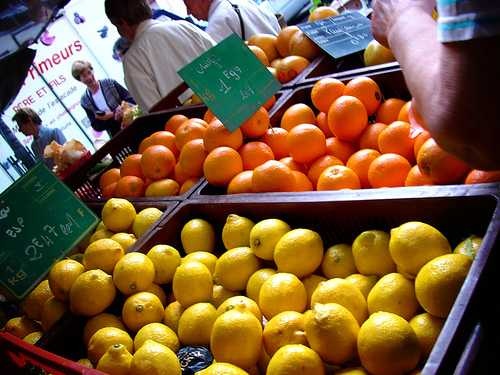
Label: Lemon